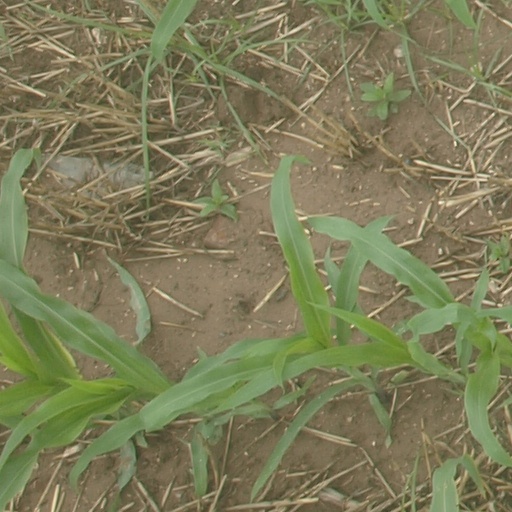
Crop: maize; corn